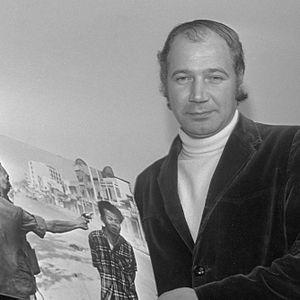
Nguyễn Ngọc Loan, né le 11 décembre 1930 à Hué, Viêt Nam, et mort le 14 juillet 1998 à Burke en Virginie aux États-Unis, est un militaire, chef de la police nationale de la République du Viêt Nam, connu pour avoir procédé à l'exécution sommaire d’un insurgé du Front national de libération du Sud Viêt Nam, Nguyễn Văn Lém, à Saïgon.
Nguyễn Văn Lém, né en 1931 ou en 1932 et mort le 1ᵉʳ février 1968 à Saïgon, est un membre du Front national de libération du Sud Viêt Nam capturé puis exécuté sommairement à Saïgon par le général Nguyễn Ngọc Loan lors de l'offensive du Tết.
Un photographe est une personne qui réalise des photographies, à l'aide d'un appareil photographique, ou de fournitures photographiques.